Nepenthes mapuluensis

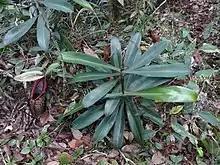
Rosette plant (the lower pitcher belongs to a nearby growing plant), 650 m a.s.l.

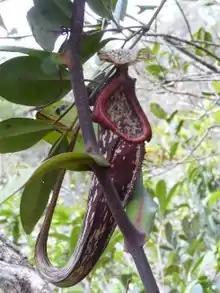
Upper pitcher, 650 m a.s.l.

The stem of "N. mapuluensis" can measure up to 6 mm in diameter, but the maximum length is unknown. Internodes are cylindrical and up to 4 cm long. The leaves are coriaceous. The lamina is oblanceolate-linear in morphology, up to 26 cm long, and 5 cm wide. The apex of the lamina is acute, while the base is attenuate, sub-petiolate, and semi-amplexicaul. Tendrils grow to 50 cm in length.